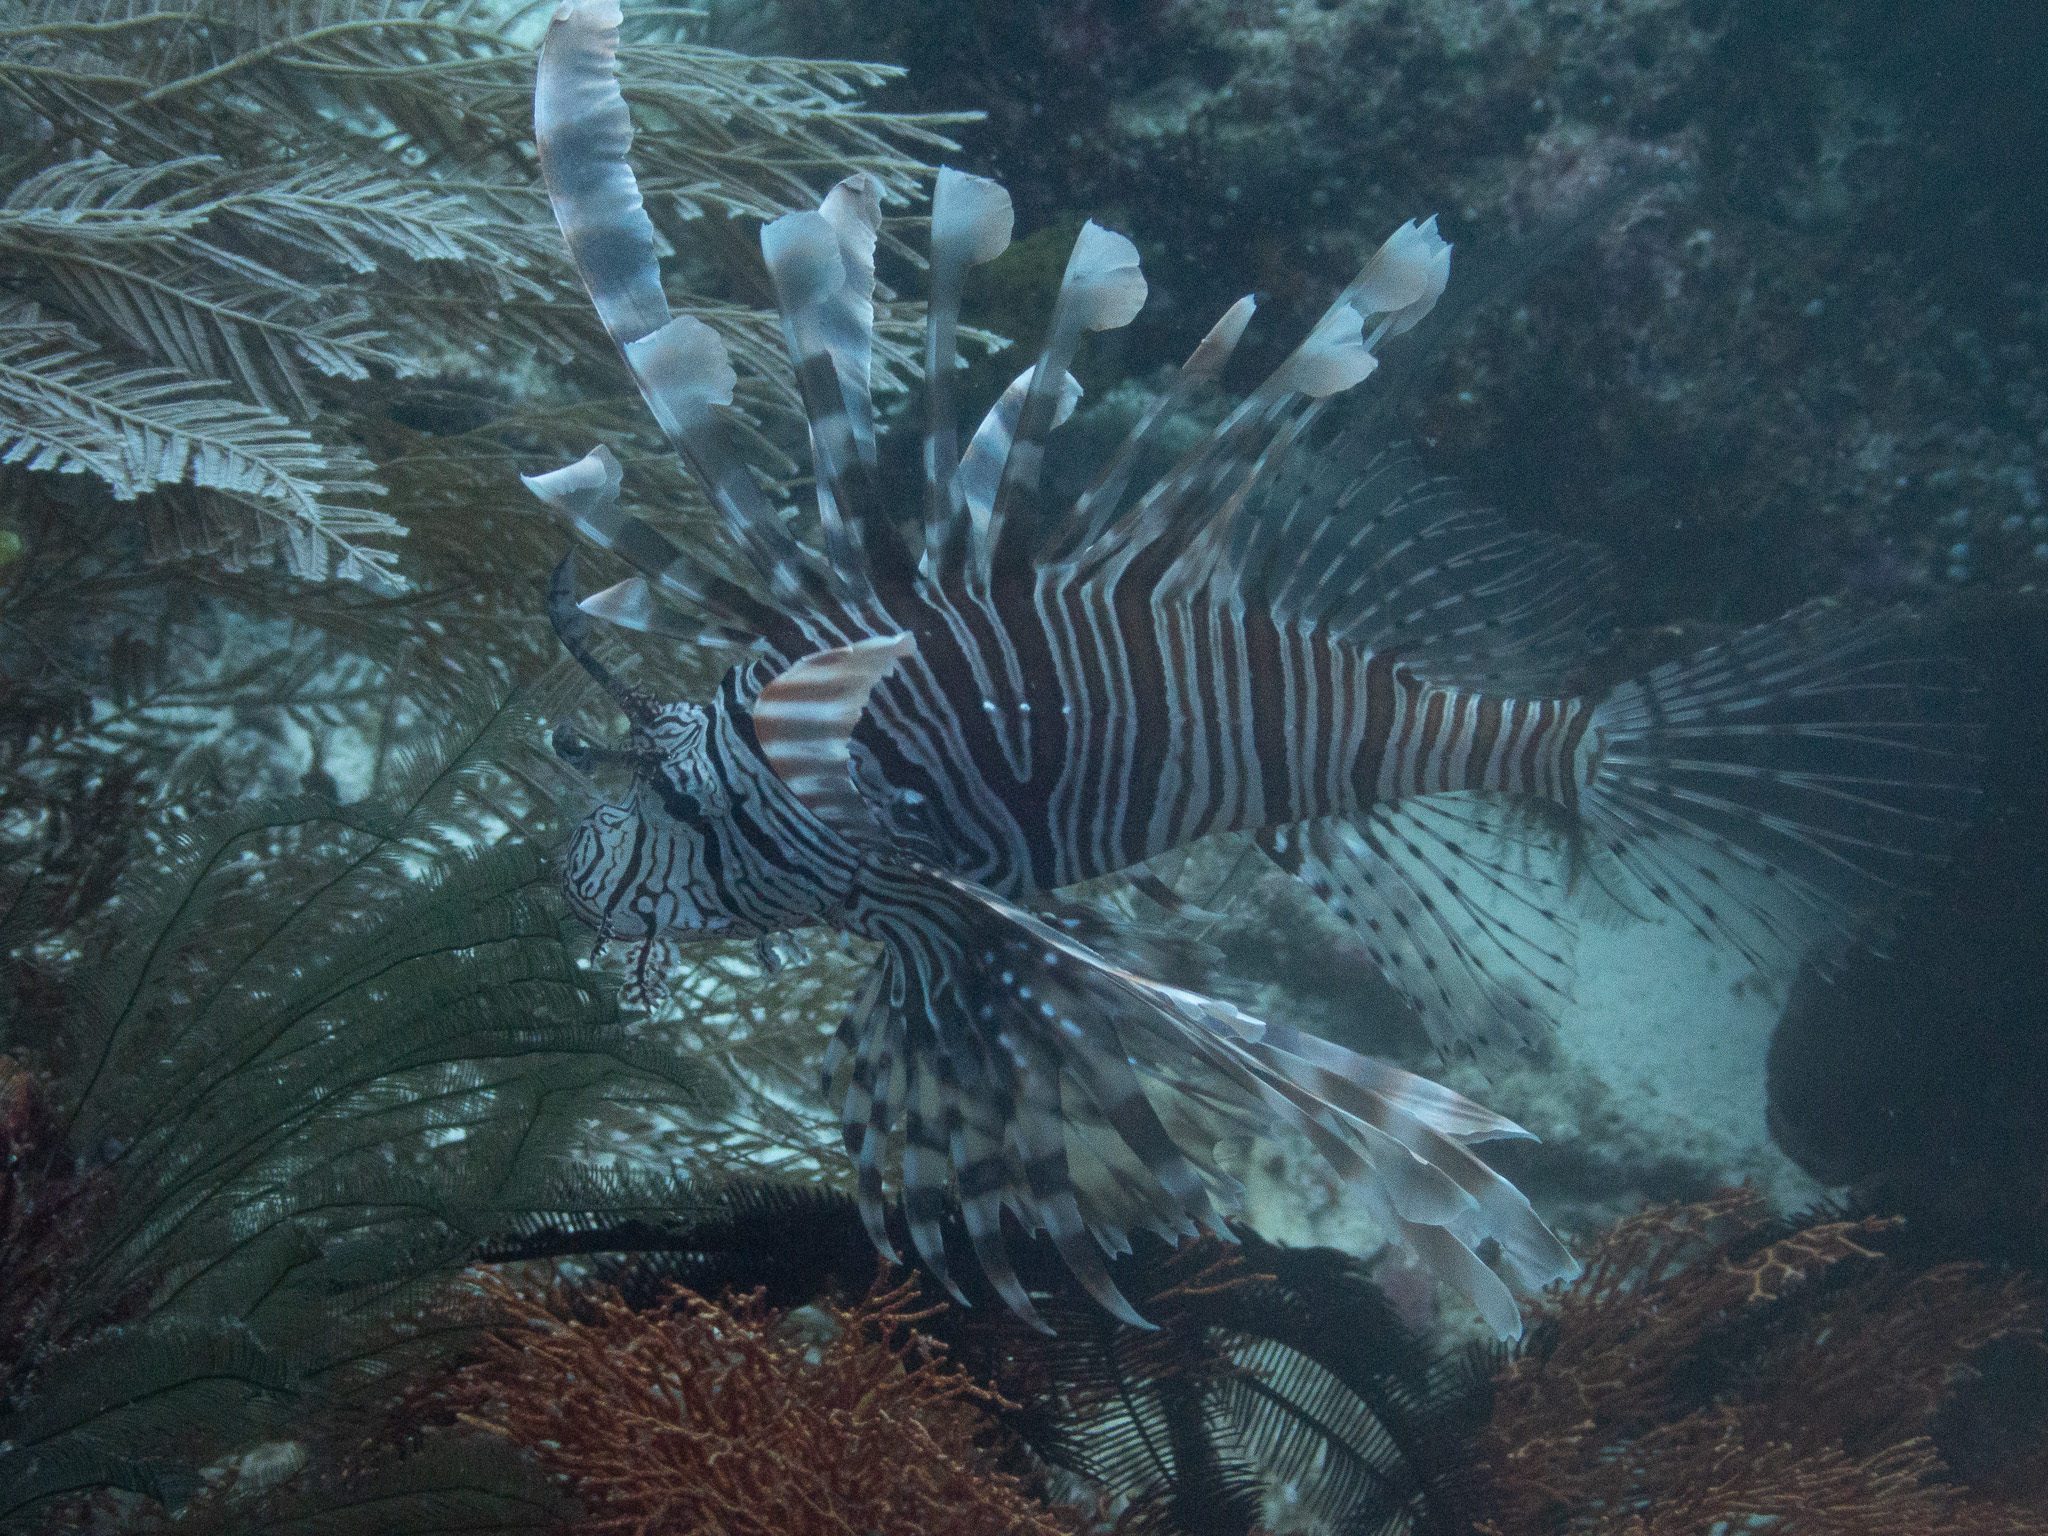
Pterois volitans (Red Lionfish)